False Face Society

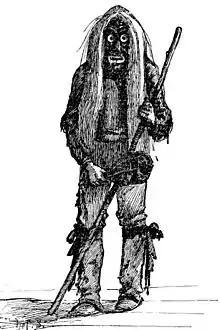
A member of the society wearing a false face

The False Face Society is a medicinal society in the Haudenosaunee, known especially for its wooden masks. Medicine societies are considered a vital part of the well-being of many Indigenous communities. The societies role within communities is to cure ailments through medical rituals, with the False Face Society having power over illness affecting teeth, ears, joints, illness causing inflammation, and nosebleeds. Membership to the society is acquired through being cured of an illness by the society, or experiencing a dream that one must become a member of the society. Members of the society were men, however the leader of the society was always a woman.